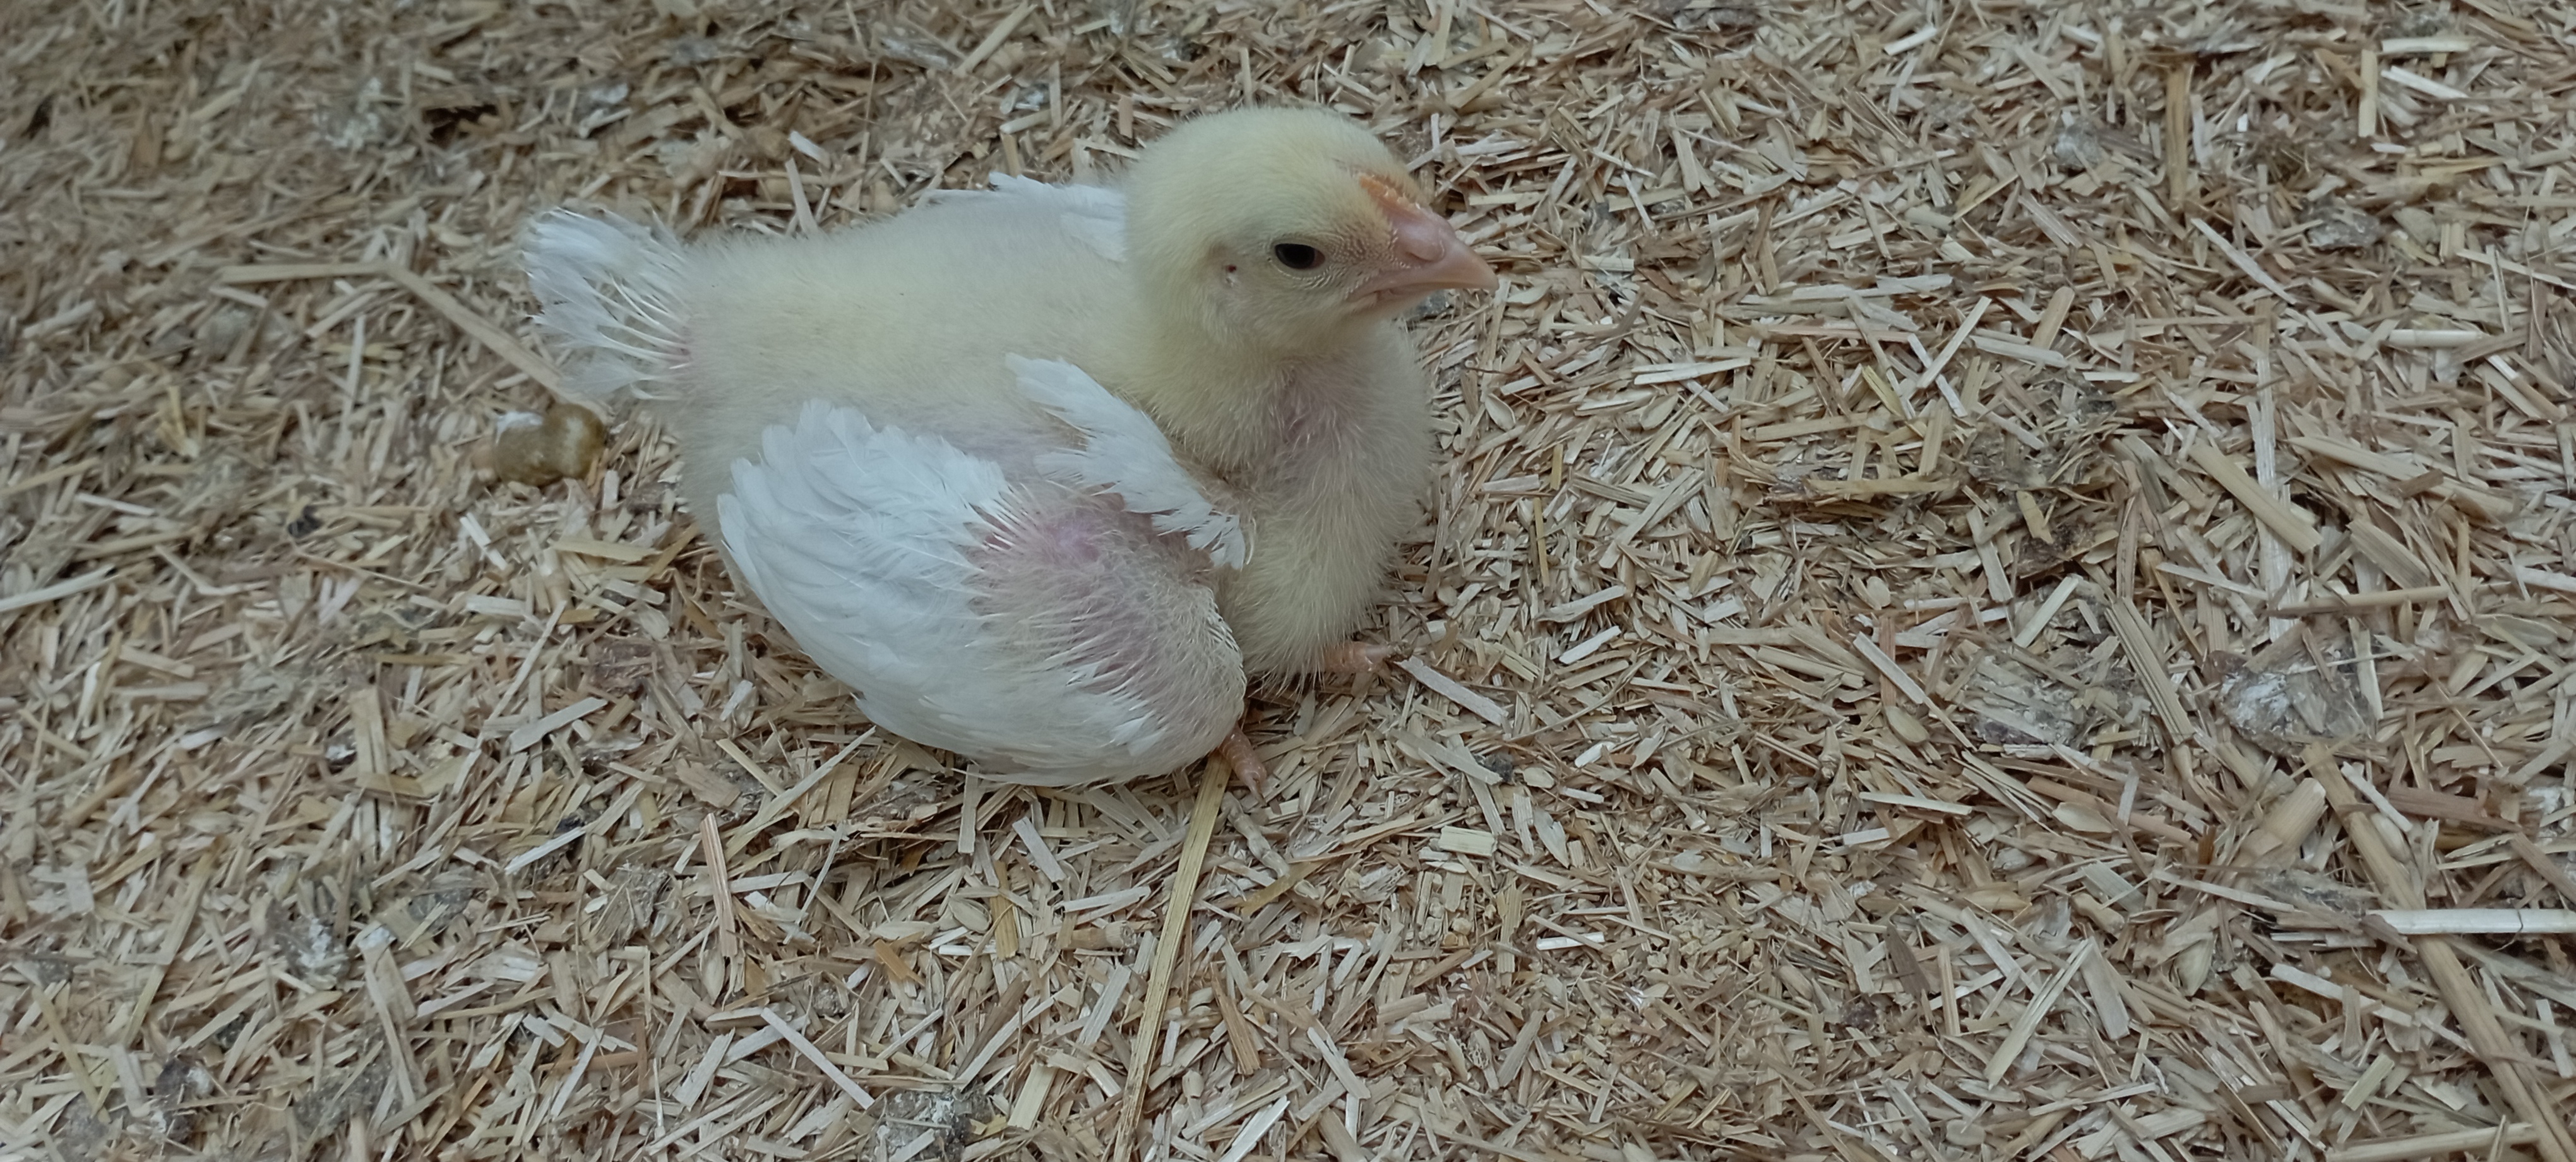
Weight: 350 g